Tatsuya Nakamura

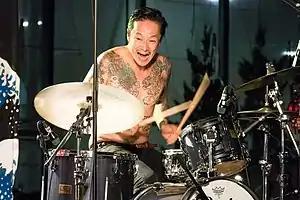
Nakamura in Tokyo, August 2016

is a Japanese musician, drummer and actor. After performing with several prominent punk rock bands, Nakamura rose to fame as drummer of Blankey Jet City from 1987 to 2000. In 1996, he founded his solo project Losalios, where he performs every instrument. He is also a member of Friction, Mannish Boys with Kazuyoshi Saito, and Gokumontō Ikka.